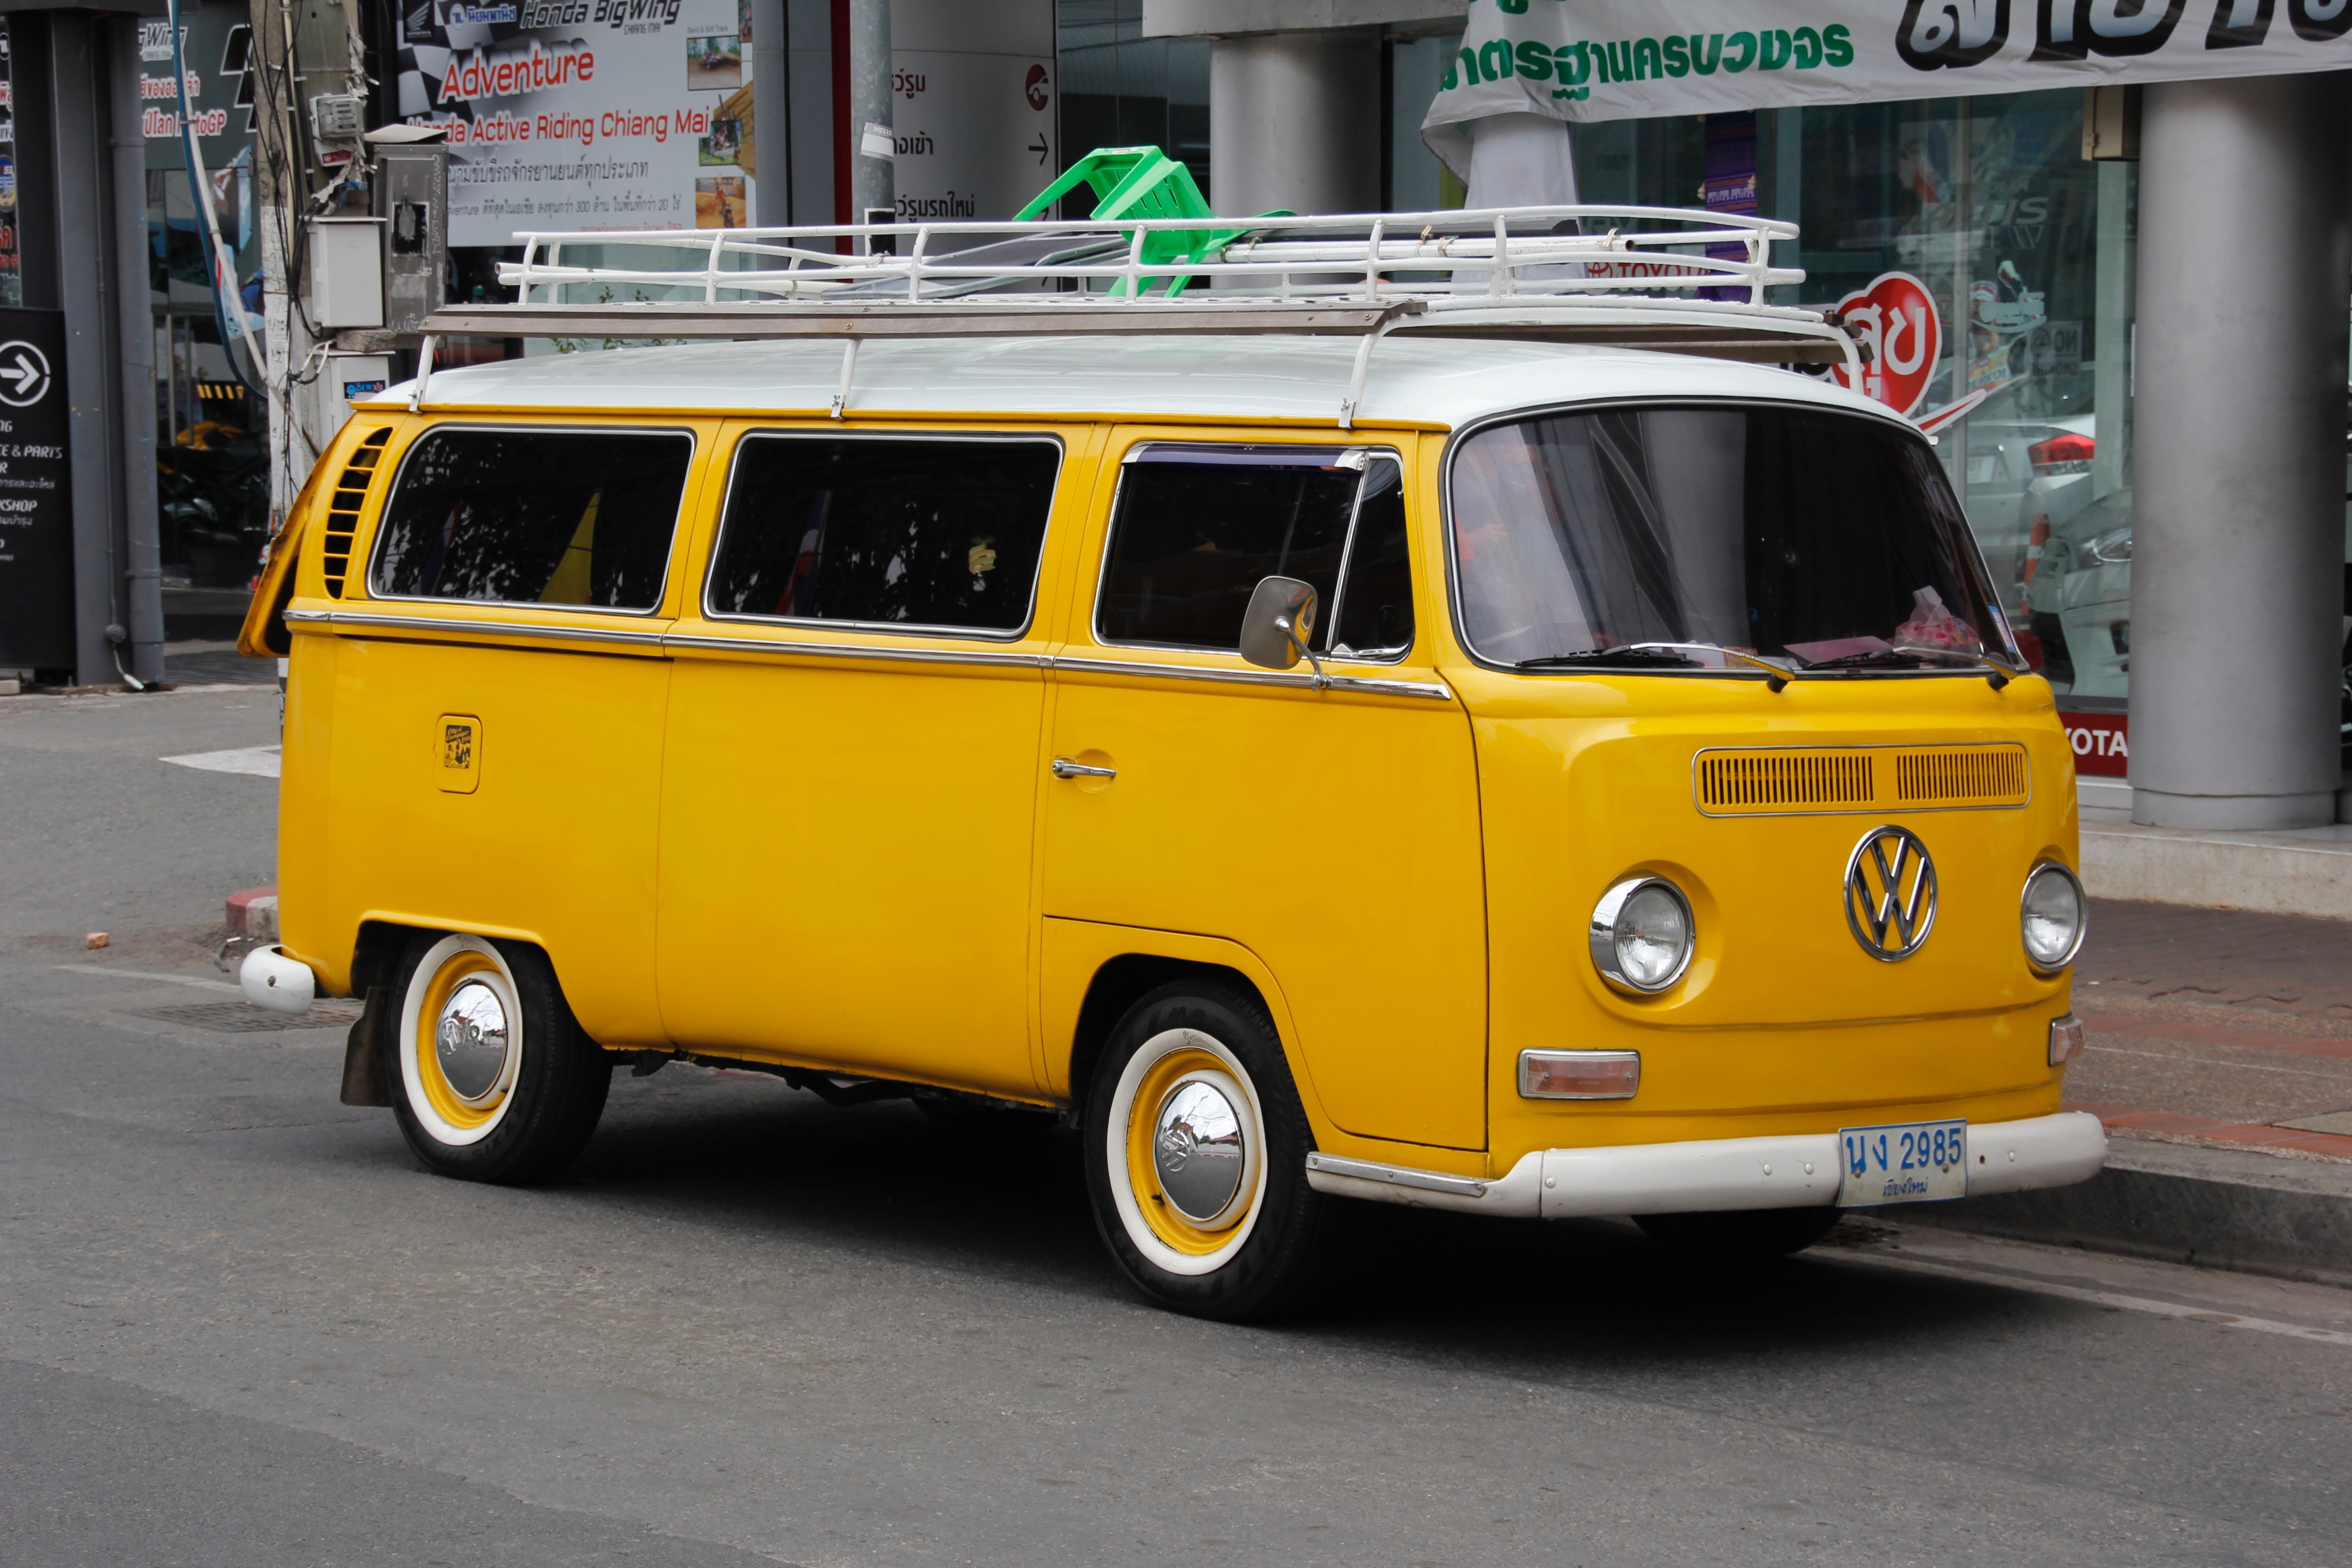
car, vw, volkswagen, van, vehicle, auto, yellow, vw bus, motor vehicle, bus, oldtimer, bulli, minibus, t2, cult, commercial vehicle, t1, antique car, city car, vw bulli, land vehicle, volkswagen type 2, automobile make, automotive exterior, compact car